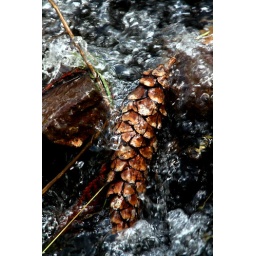
I thought this was just amazing. These pine cones were just sitting in the water as the falls were rushing over them.